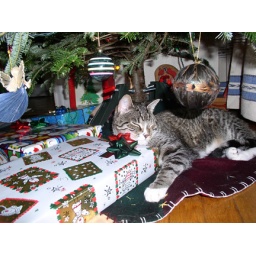
Jasper loved laying under the tree, and he often drank the water out of the tree stand!